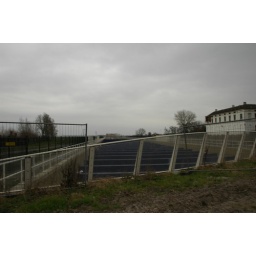
train tunnel under the river